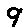
Label: 9